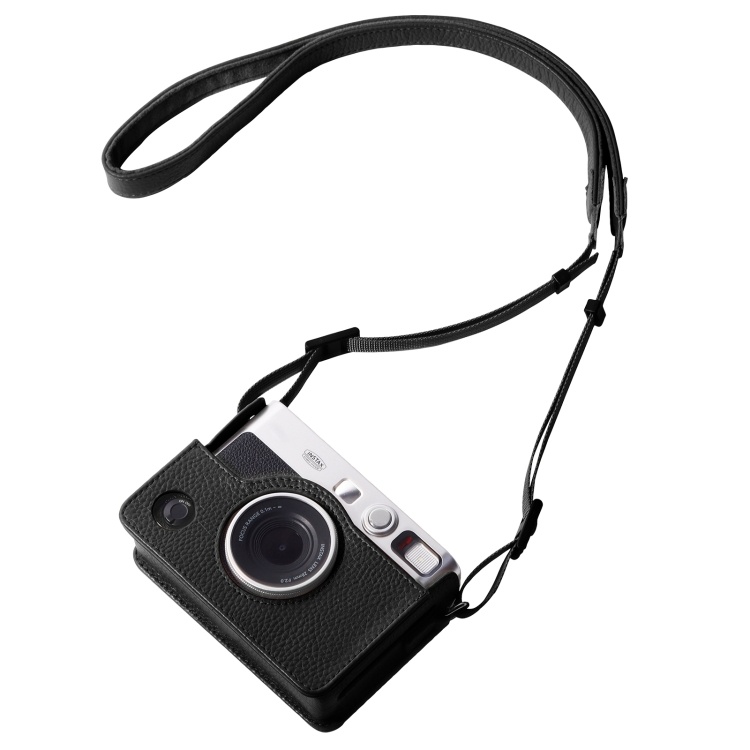
For FUJIFILM instax mini Evo Full Body Camera Genuine Leather Case Bag with Strap(Black)
Brand: bashfashion
1. Made of genuine leather, wear-resistant and practical. 2. Protect the case and keys from scratches, scratches and abrasions, anti-vibration, and all functions can be used freely. 3. Small and lightweight, extremely durable design, light weight and easy to carry. 4. Soft inside design, soft and comfortable to touch. 5. Simple and easy to use while protecting your camera and mount on your tripod. 6. This camera case is suitable for Fuji instax mini EVO camera.
Category: Cameras & Optics > Camera & Optic Accessories > Camera Parts & Accessories > Camera Bags & Cases > Camera Shoulder Bags